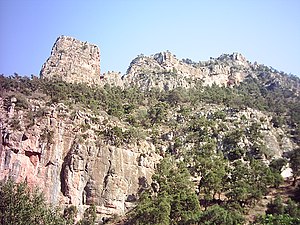
Oriental (Marokko)
Jebel Tamejout - Grotte du Chameau (Zegzel)
Oriental er en af Marokkos tolv regioner, der ligger i den nordøstlige del af landet. Det dækker et areal på 90.127 km² og har en befolkning på 2.314.346.